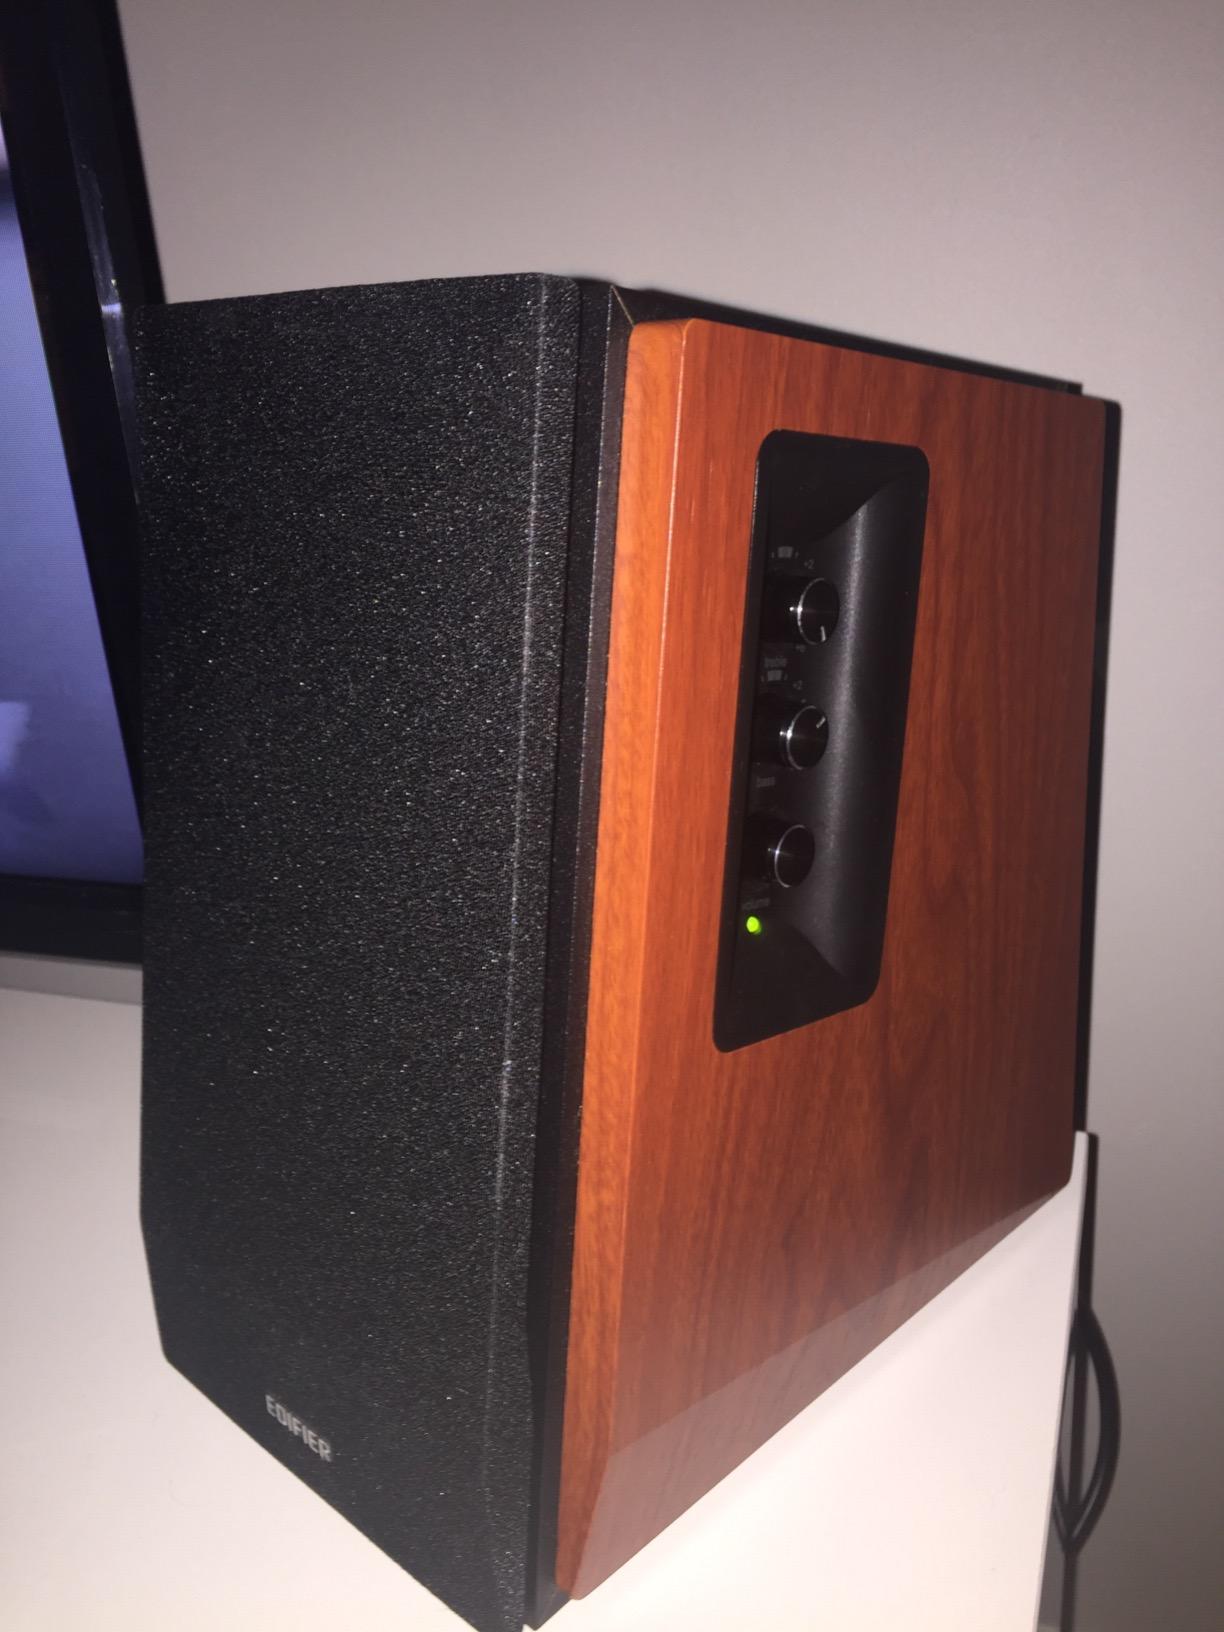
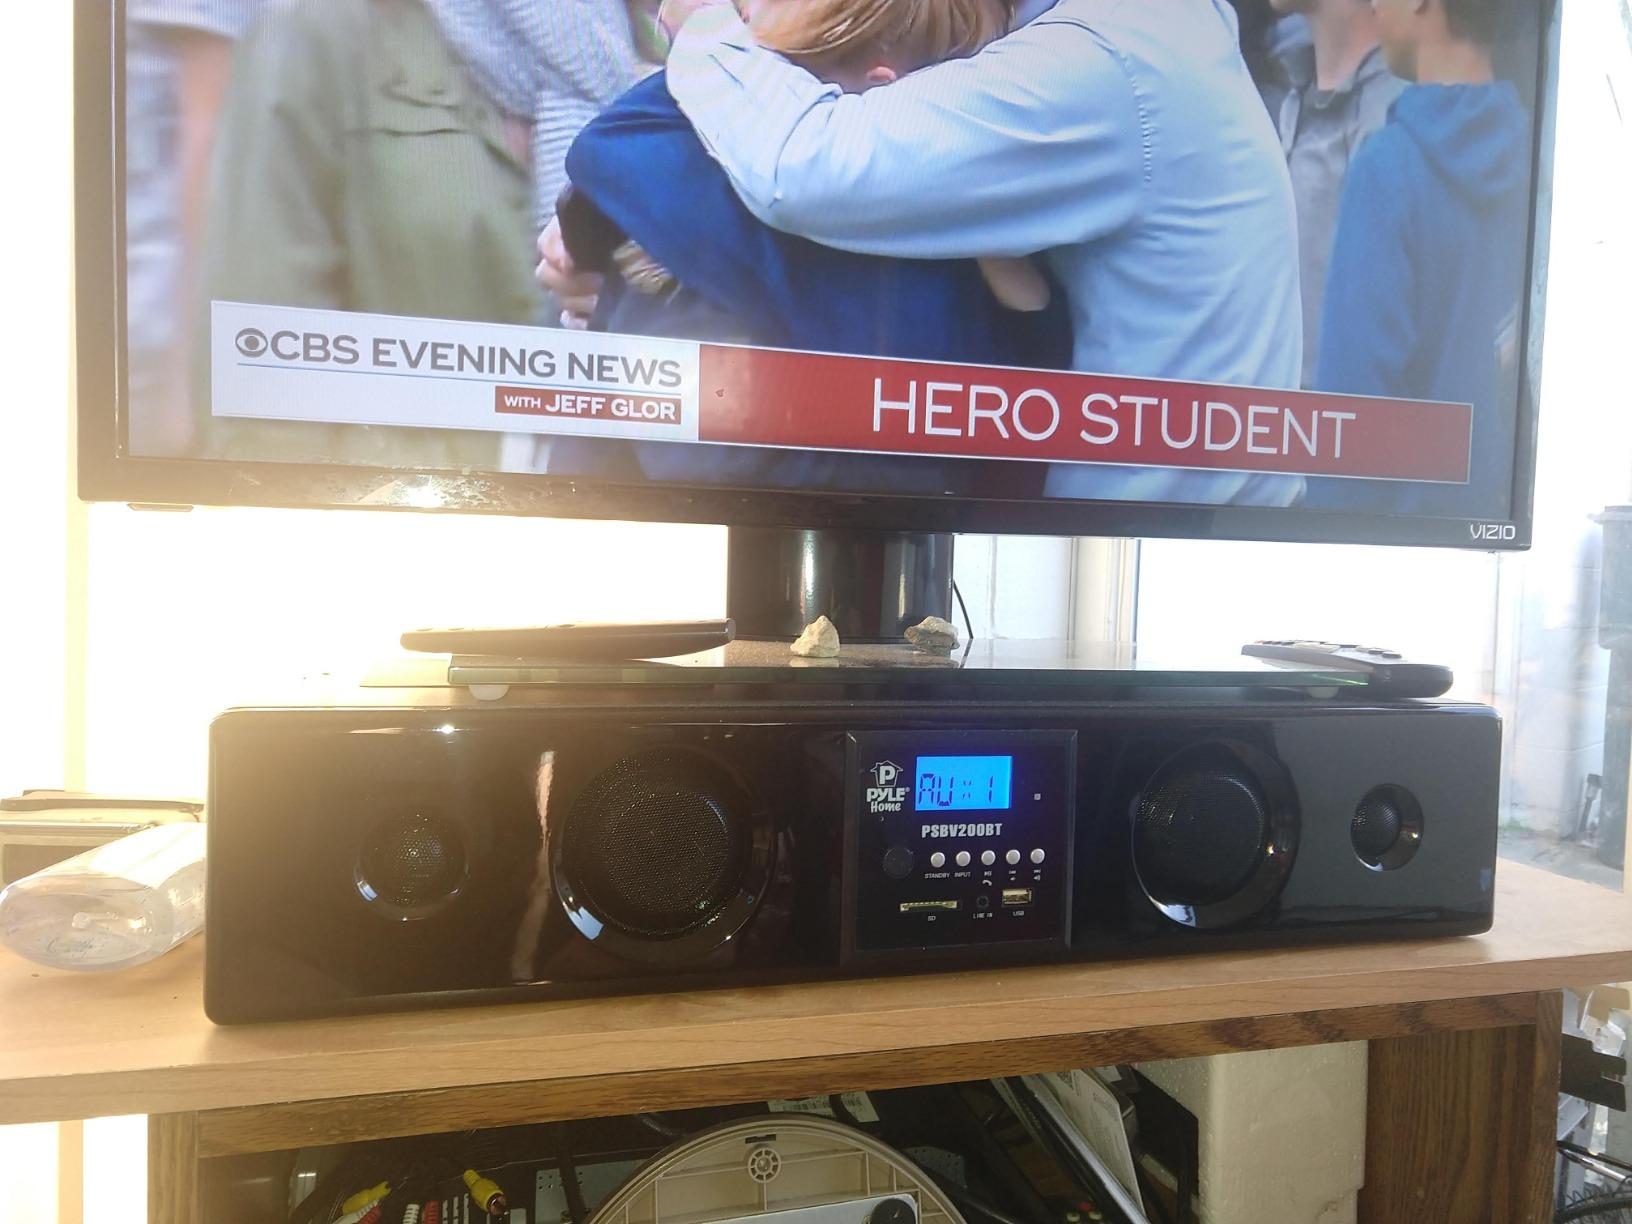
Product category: speaker
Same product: no